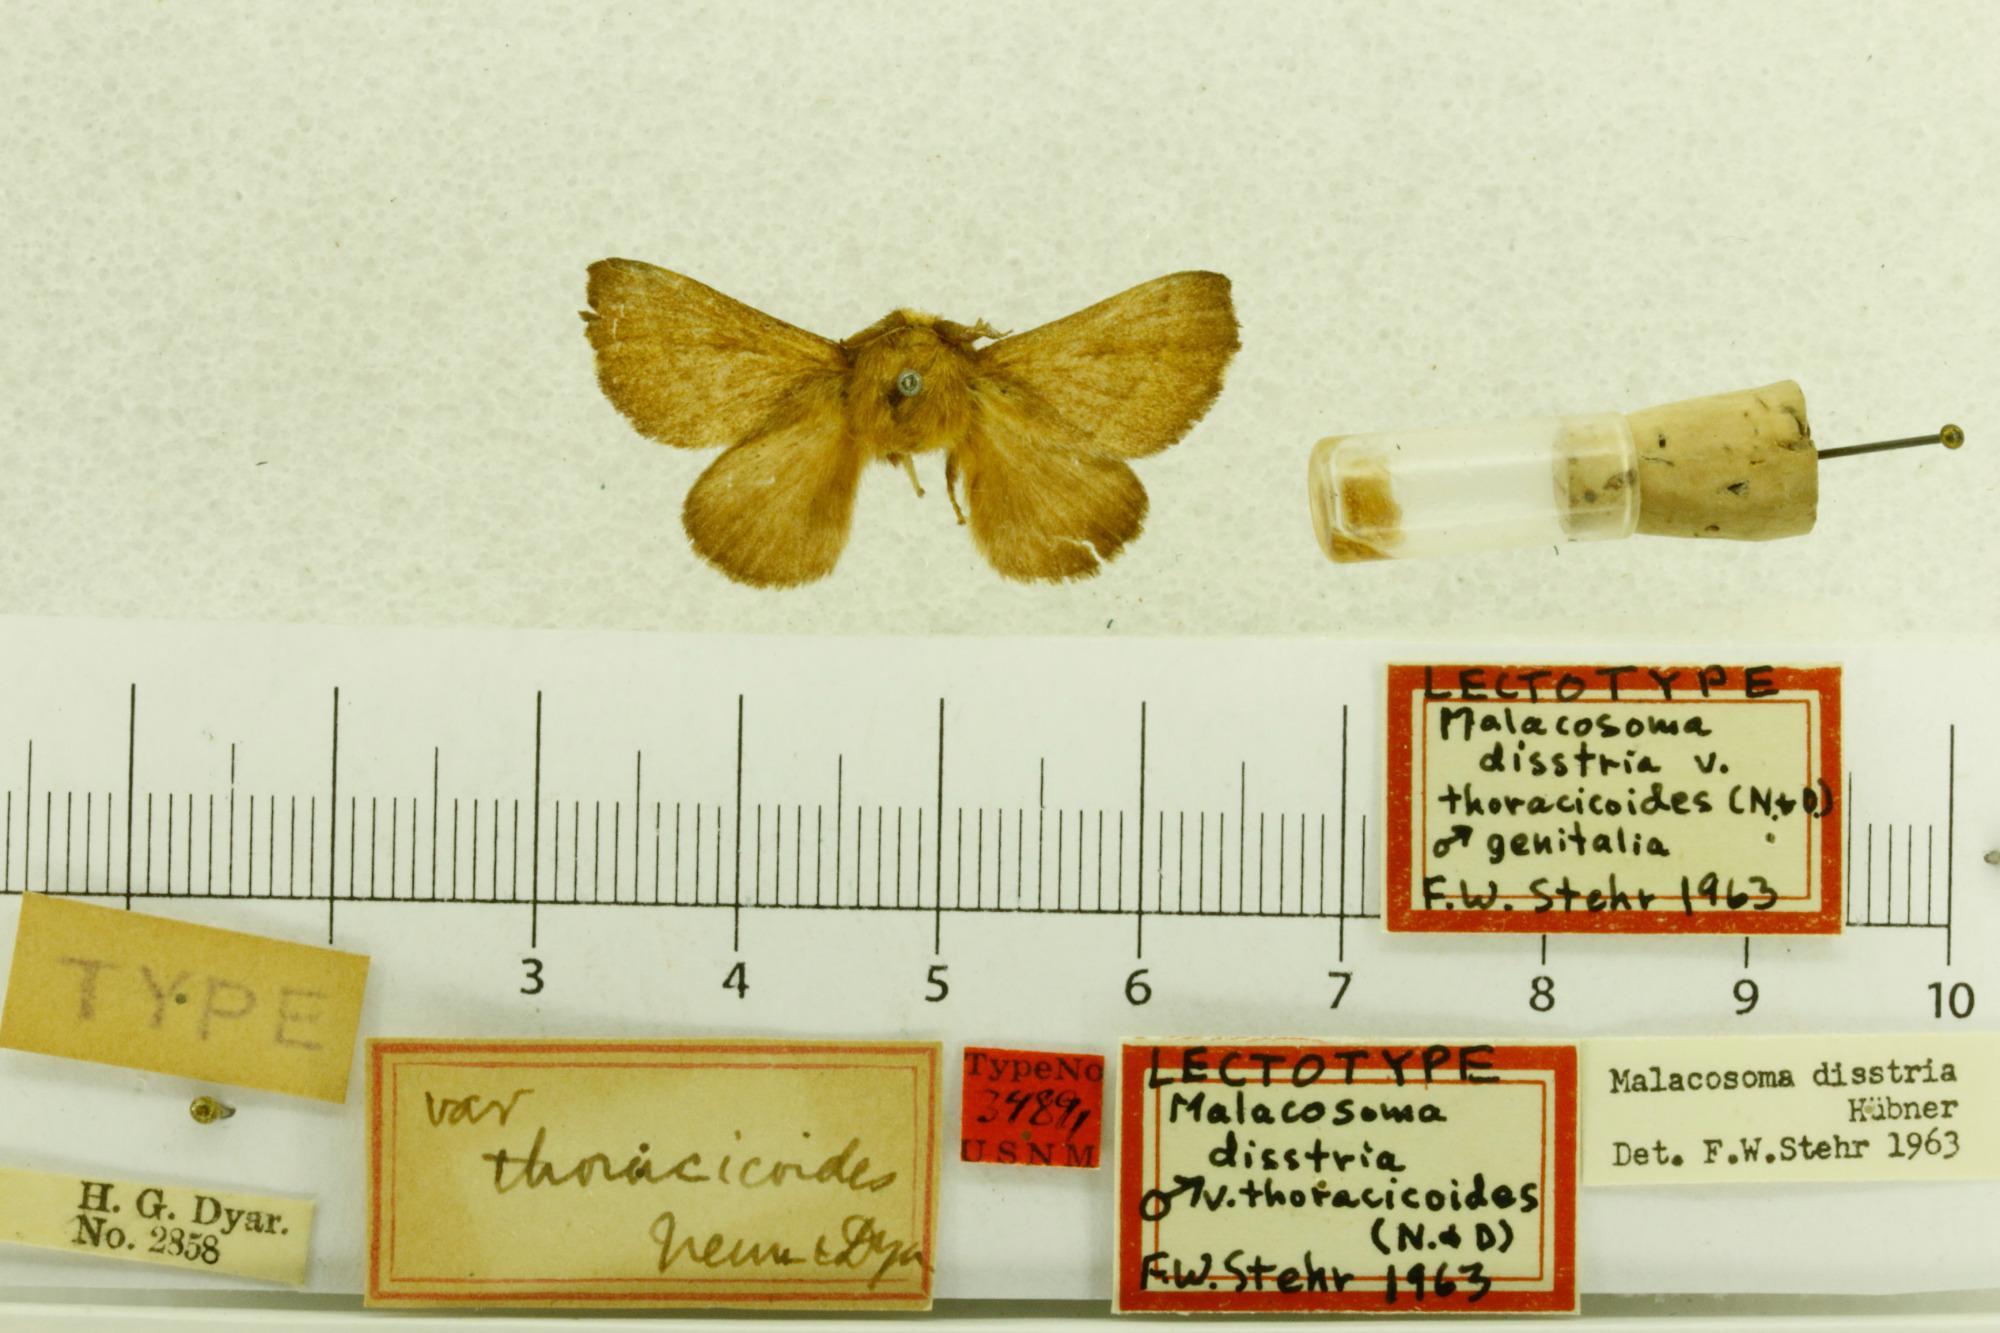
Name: Clisiocampa thoracicoides
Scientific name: Clisiocampa thoracicoides Neumoegen & Dyar, 1893
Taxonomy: Animalia, Arthropoda, Insecta, Lepidoptera, Lasiocampidae
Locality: [Not Stated], United States